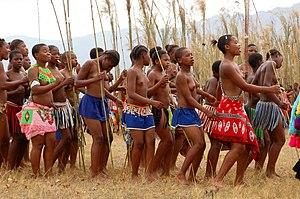
Un test de virginité est un test effectué sur une femme afin d'établir si elle est vierge ou non. Pratiqués par un médecin, une sage-femme, ou encore une autorité coutumière ou religieuse, ces tests se basent généralement sur l'observation de l'hymen. Ils n'ont pas de base scientifique et sont discriminatoires envers les femmes. Ils représentent souvent une expérience traumatisante pour les femmes qui y sont soumises.